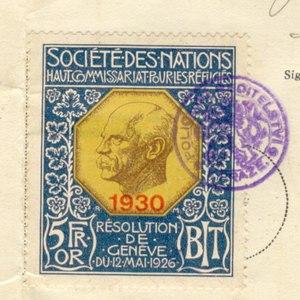
Le passeport Nansen était entre 1922 et 1945 un document d'identité reconnu par de nombreux États permettant aux réfugiés apatrides de voyager alors que le régime international des passeports qui avait émergé à la faveur de la Première Guerre mondiale assujettissait les déplacements aux formalités douanières.